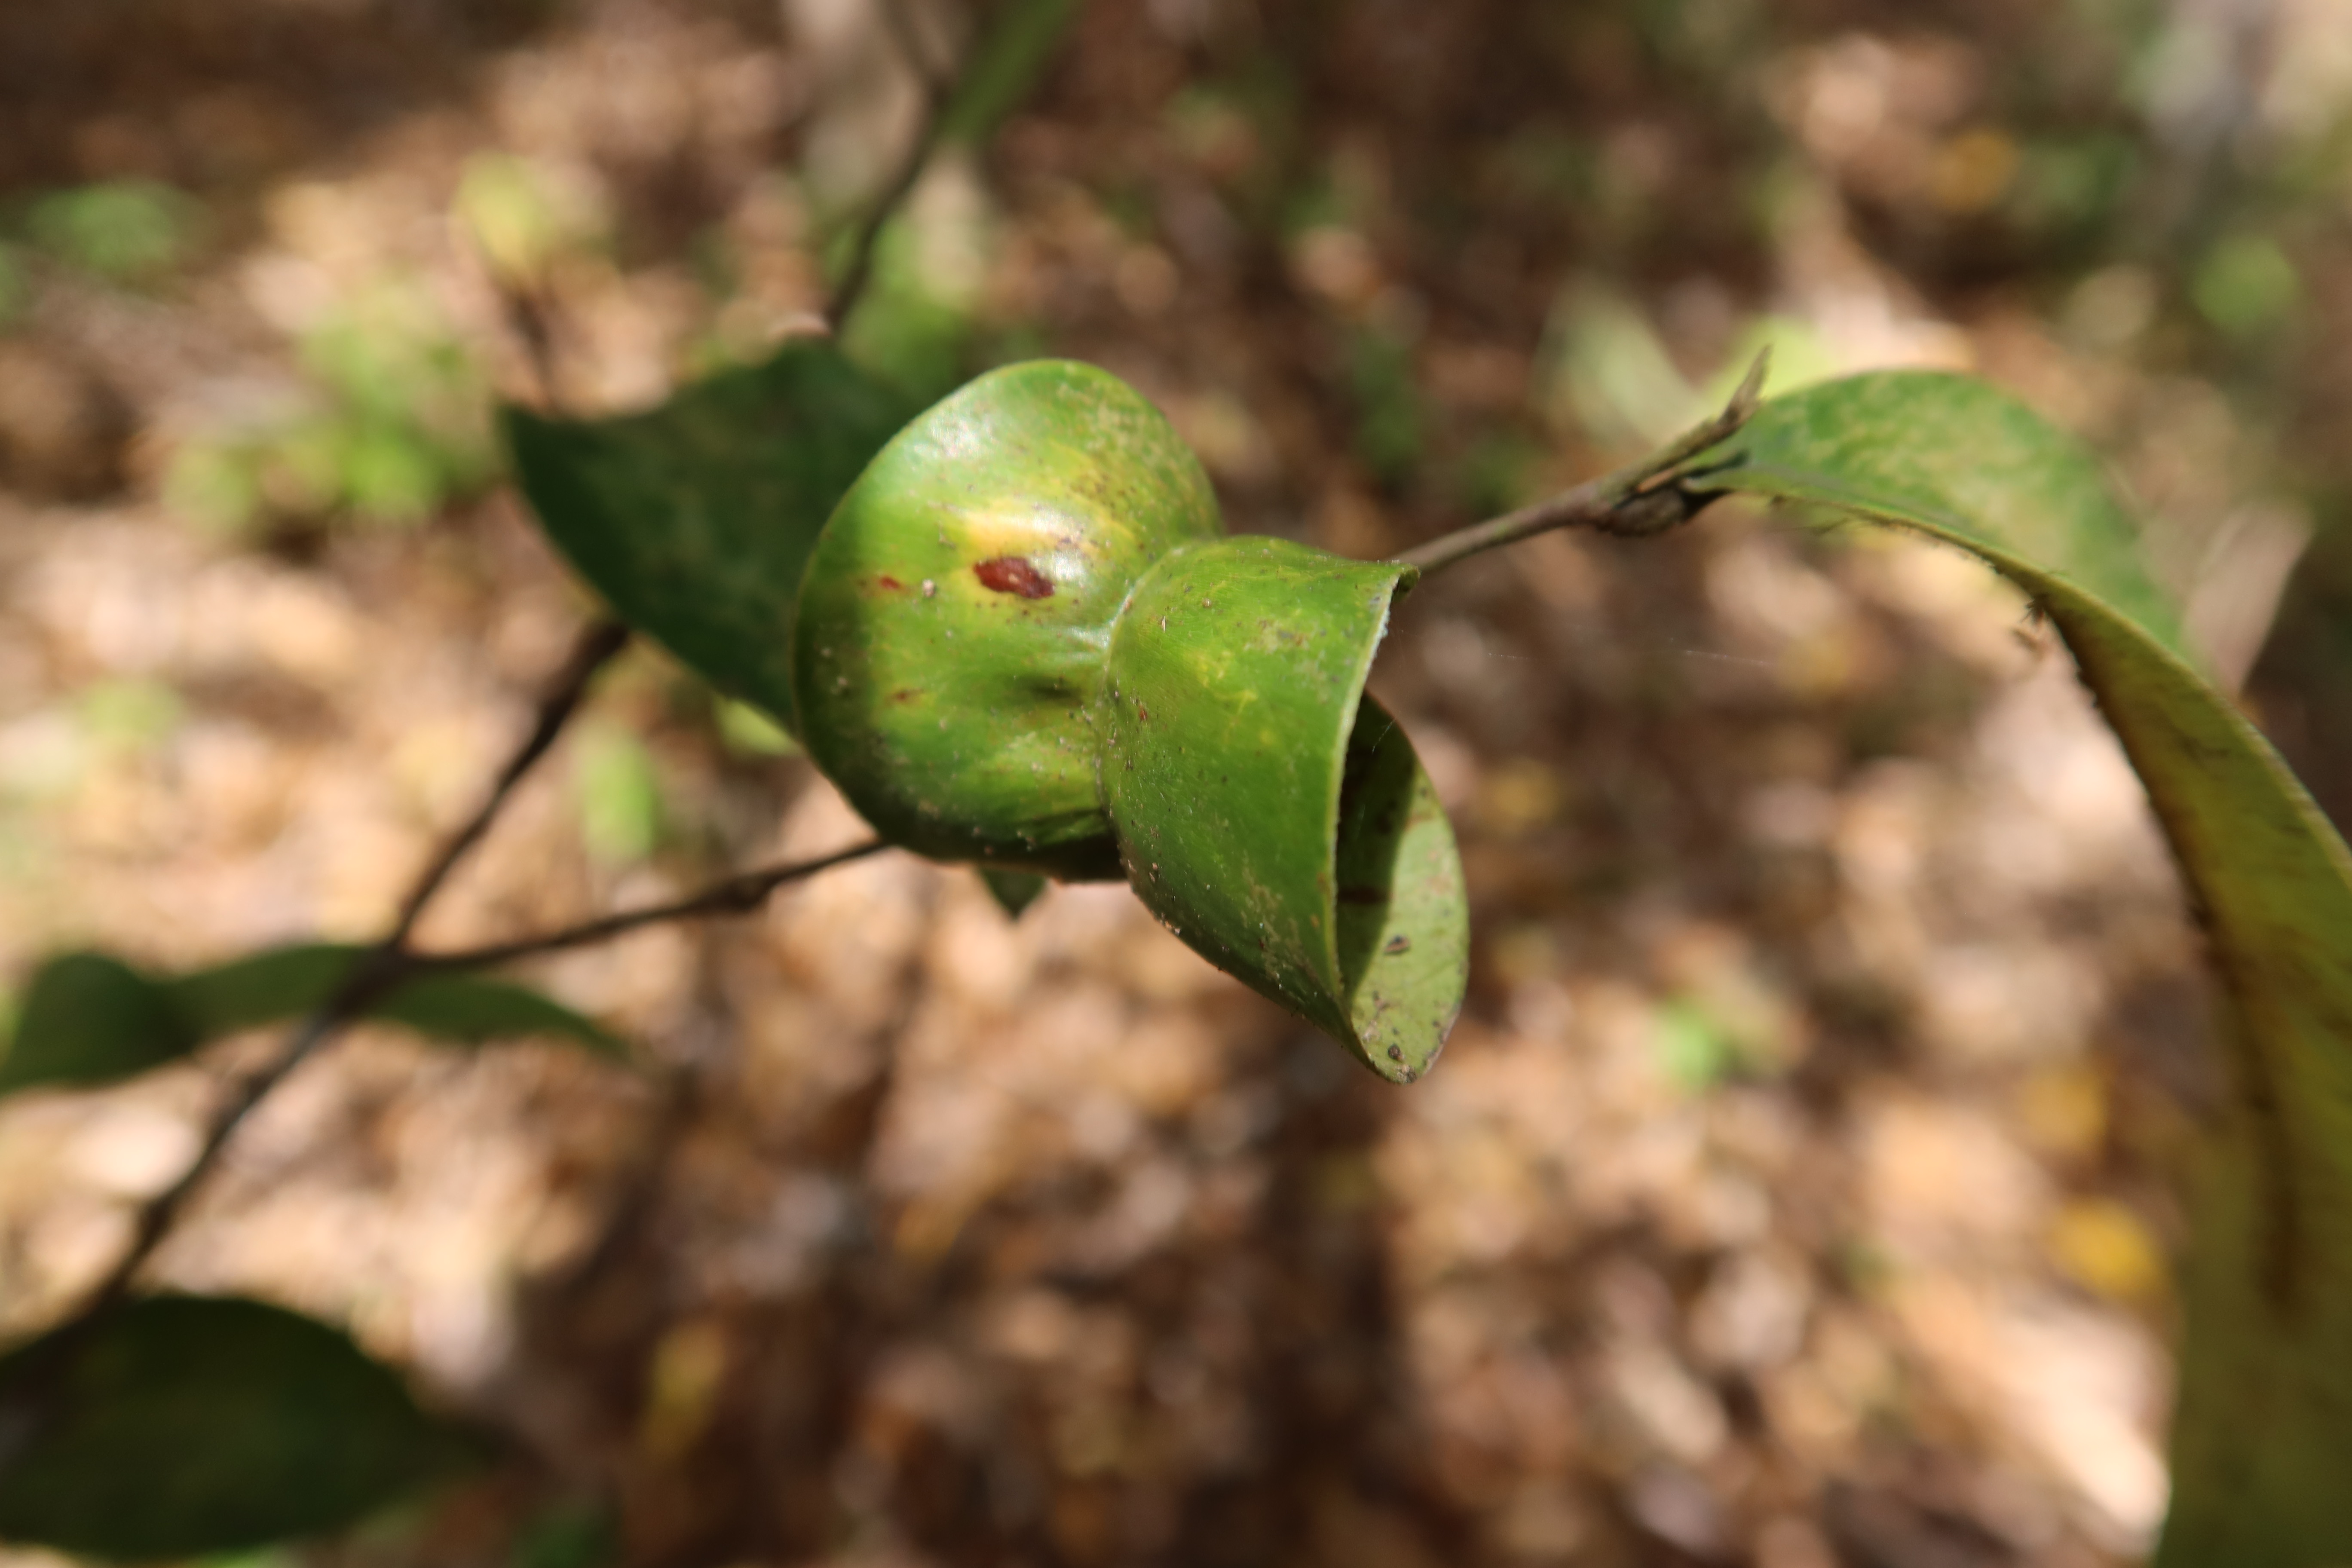
Label: Mosaic Viruses